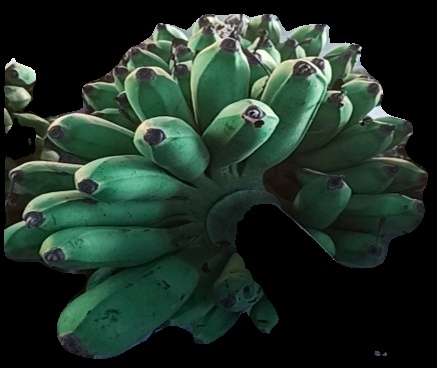
Variety: rasbale
Grade: grade2